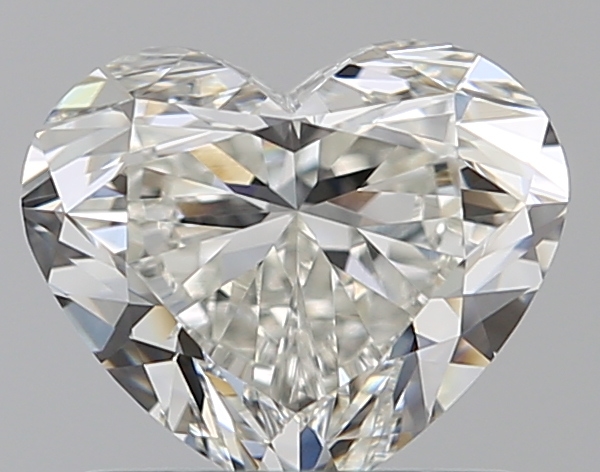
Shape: heart
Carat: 0.91
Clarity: VVS2
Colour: I
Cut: EX
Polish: EX
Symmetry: VG
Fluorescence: F
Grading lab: GIA
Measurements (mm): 5.71 x 6.7 x 3.82